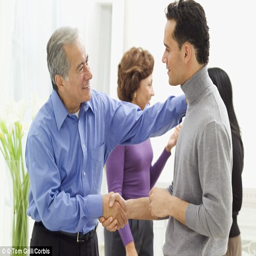
meeting a girlfriend 's father for the first time is a terrifying prospect for many men